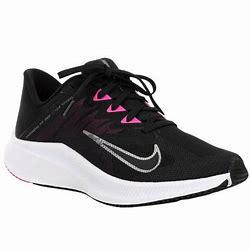
Brand: Nike
Model: Quest 3